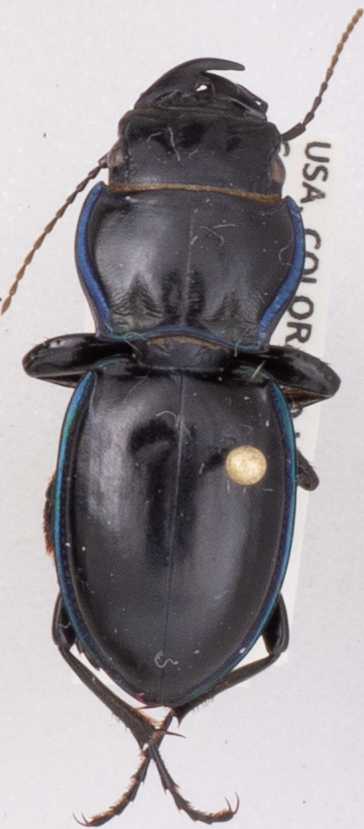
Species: Pasimachus elongatus
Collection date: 2021-06-09
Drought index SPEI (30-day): -0.32
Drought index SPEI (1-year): -0.39
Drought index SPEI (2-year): -0.46